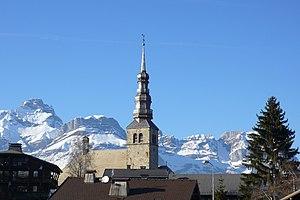
Combloux, l'église et son clocher
Le clocher à bulbe, également appelé oignon, est un corps d'ouvrage composé d'un dôme galbé couronnant un clocher. C'est une caractéristique de l’architecture religieuse baroque, avec notamment les bulbes dorés accompagnant la coupole centrale des églises orthodoxes de l'Europe orientale ou les toitures à bulbe des clochers de l'Europe centrale. Dans le Saint-Empire romain germanique, les clochers à bulbe baroques sont nombreux particulièrement en Bavière, en Forêt-Noire, en Autriche et les pays slaves. Son développement dans le duché de Savoie provient de cette influence germanique. Dans certaines régions, ils sont remis au goût du jour par l'architecture néo-baroque, particulièrement en Alsace, en Lorraine, en Suisse alémanique ainsi que dans la région franco-belge du Hainaut.
Cet article recense les monuments historiques de la Haute-Savoie, en France.
Le clocher à flèche de charpente est formé d'un beffroi parallélépipédique et d'une couverture de plan centré dont la hauteur est supérieure à la largeur de sa base. La flèche de charpente ne doit pas être confondue avec la flèche en pierre, laquelle est non pas une couverture mais une voûte à extrados en couverture.
Combloux est une commune française située dans le département de la Haute-Savoie, en région Auvergne-Rhône-Alpes. Village touristique de montagne, appartenant à la province historique du Faucigny et à l'actuelle communauté de communes Pays du Mont-Blanc, elle compte 2 106 habitants en 2017.